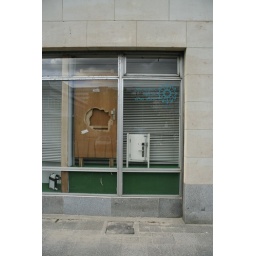
...window of the police building close to Alexanderplatz in Berlin. Advertising for safe door system to prevent potential burglary..